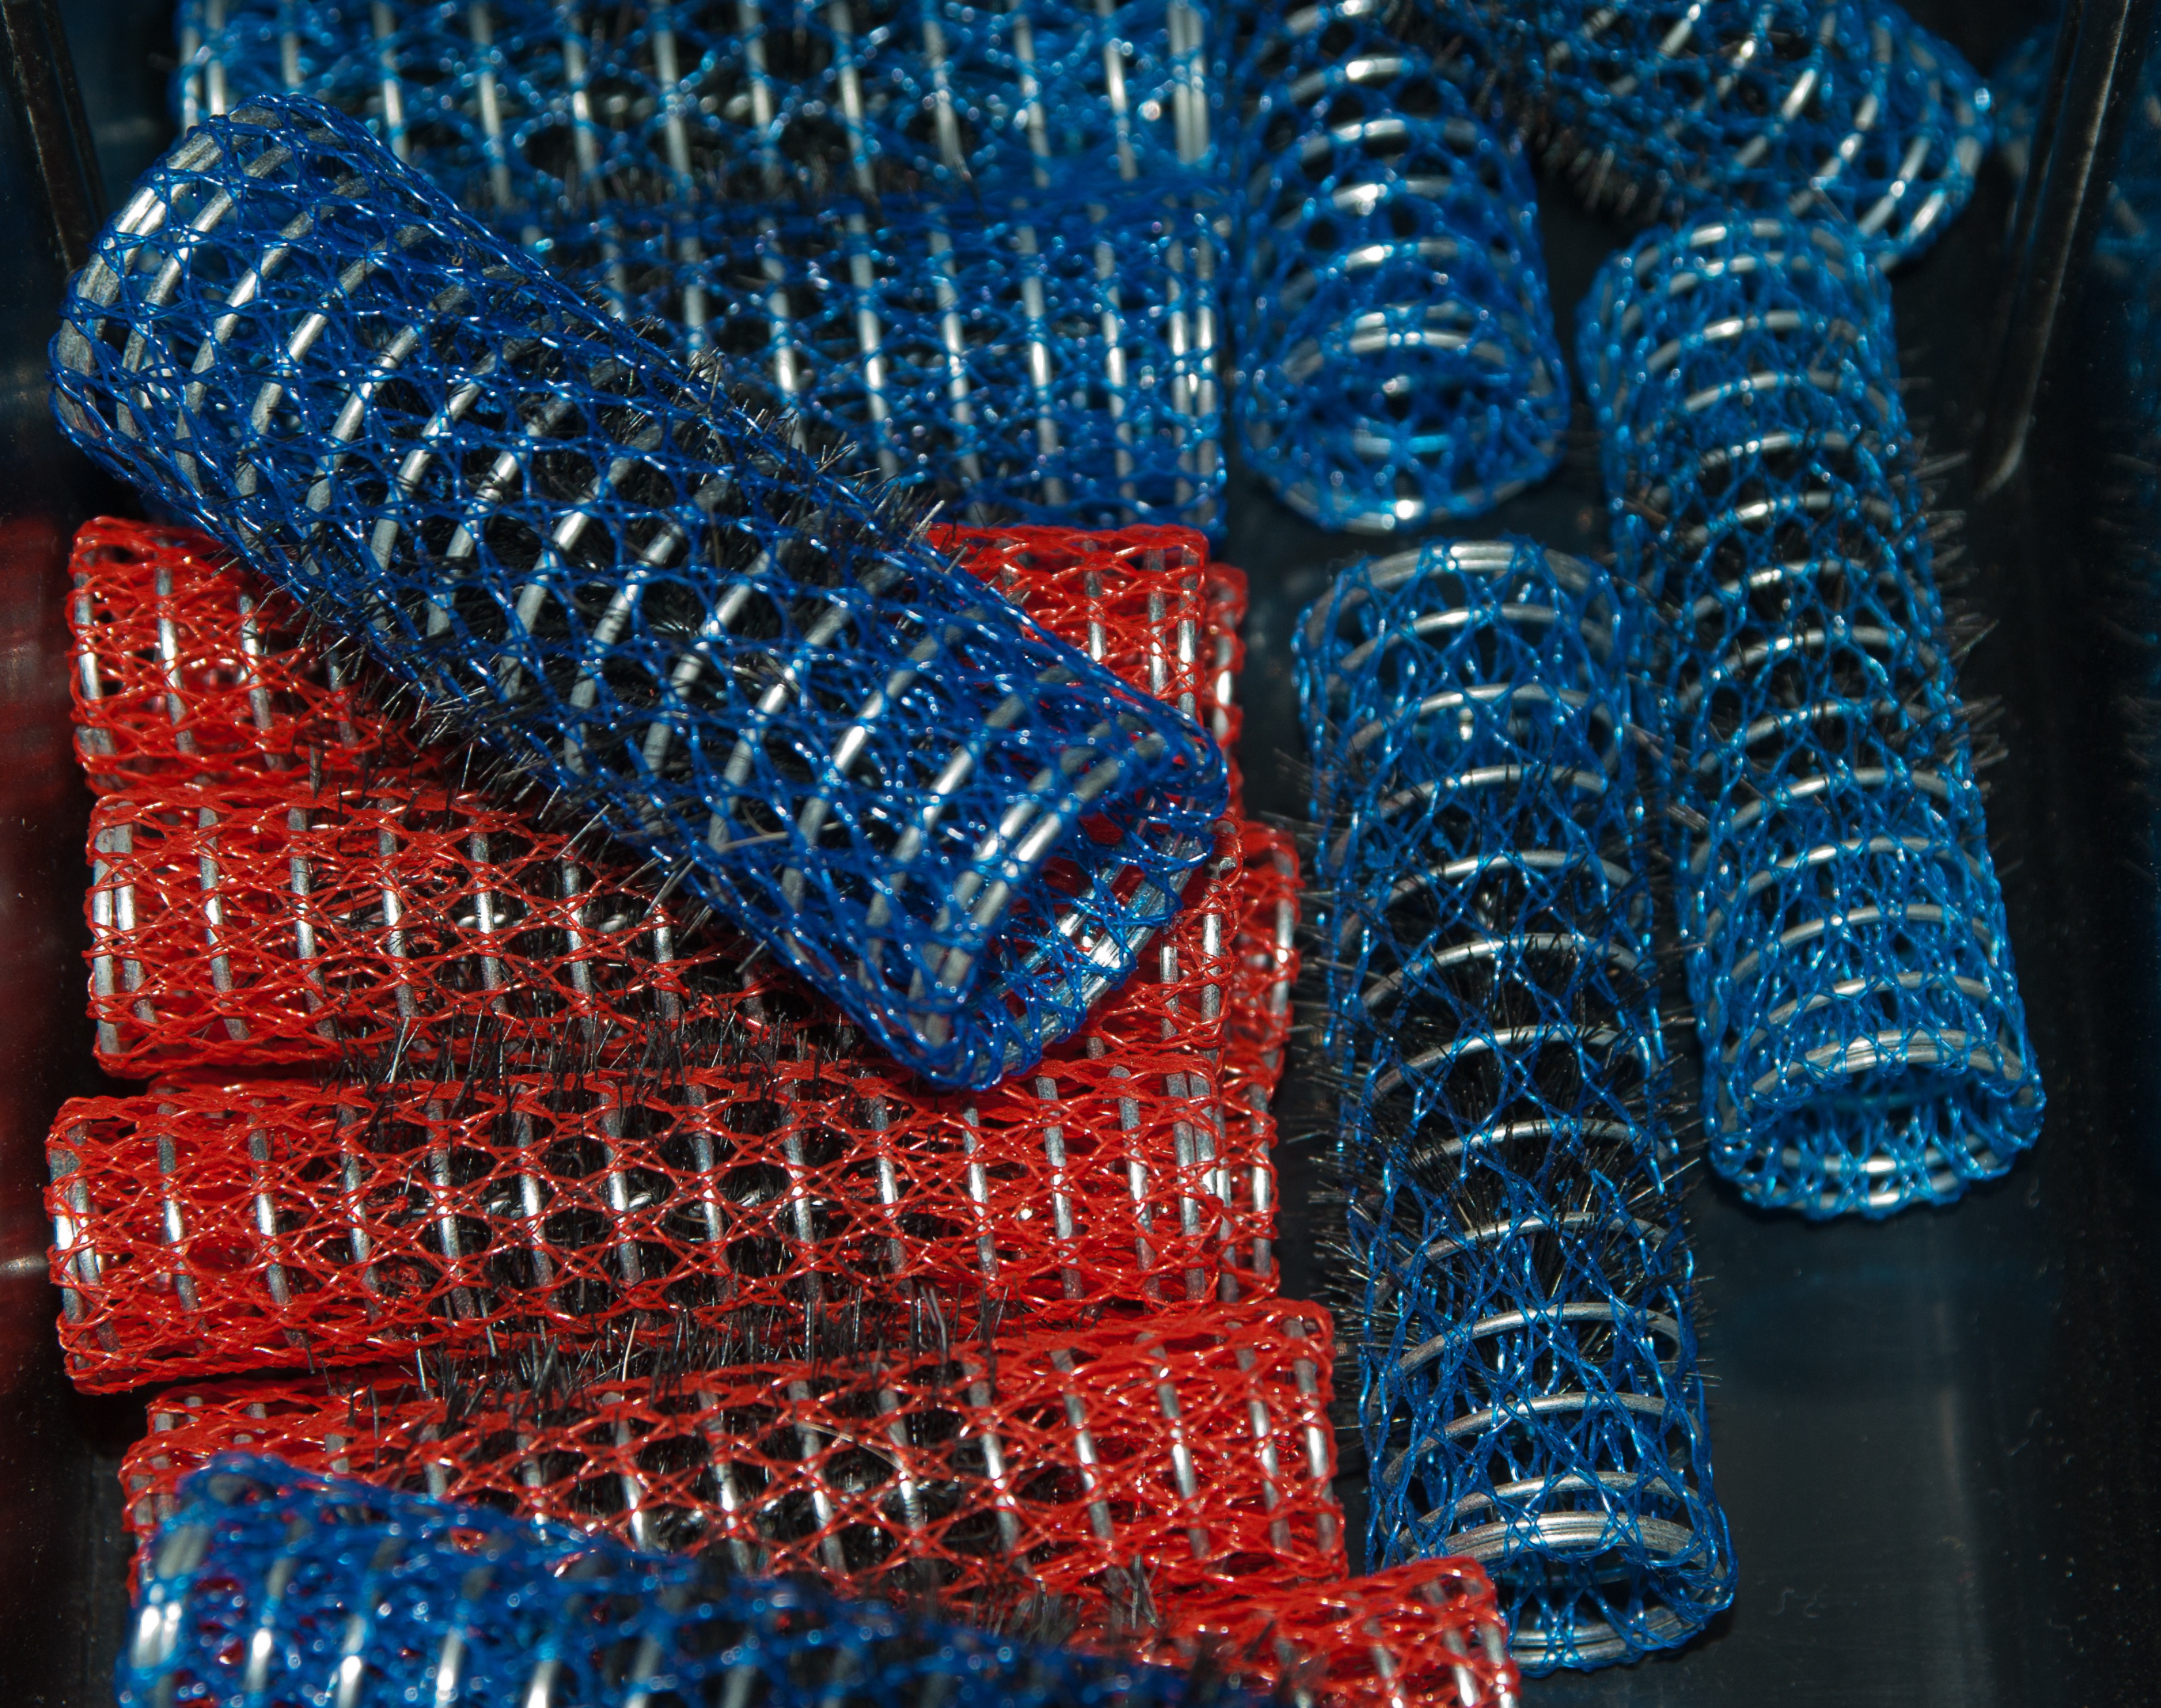
hairstyle, rolls, hairdresser, barber shop, electrical wiring, electronics accessory, hair curlers